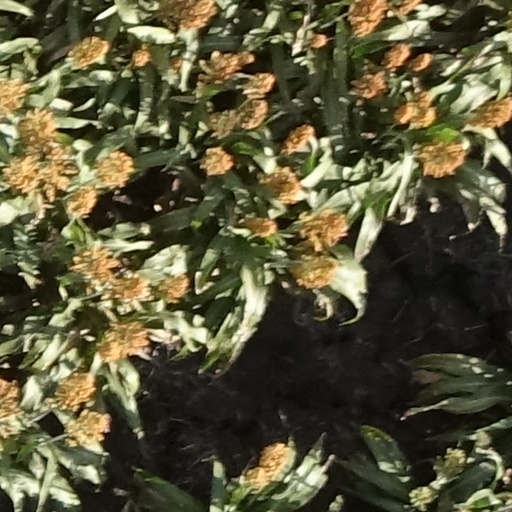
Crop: sorghum